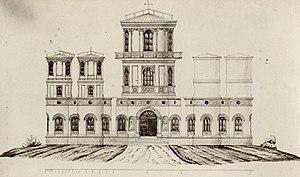
L’observatoire astronomique de Quito en Équateur, qui dépend aujourd'hui de l'École polytechnique nationale, a été construit en 1873 à l'initiative du président Gabriel García Moreno.